Light in painting

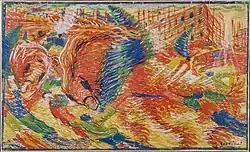
"The City Rises" (1910-1911), by Umberto Boccioni, Museum of Modern Art, New York

Neoclassicism replaced the dramatic illumination of the Baroque with the restraint and moderation of classicism, with cold tones and a preponderance of drawing over color, and gave special importance to line and contour. Neoclassical images put the idea before the feeling, the truthful description of reality before the imaginative whims of the Baroque artist. Neoclassicism is a clear, cold and diffuse light, which bathes the scenes with uniformity, without violent contrasts; even so, chiaroscuro was sometimes used, intensely illuminating figures or certain objects in contrast with the darkness of the background. The light delimits the contours and space, and generally gives an appearance of solemnity to the image, in keeping with the subjects treated, usually history, mythological and portrait paintings.